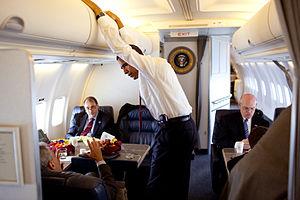
Le président Barack Obama discute avec le chef de cabinet de la Maison Blanche Rahm Emanuel (de dos) et le conseiller du président David Axelrod durant le vol entre Paris et Caen en Normandie, le 6 juin 2009, dans le Boeing C-32A utilisé exceptionnellement en tant qu'Air Force One. Le président se rend aux cérémonie du 65e anniversaire du débarquement